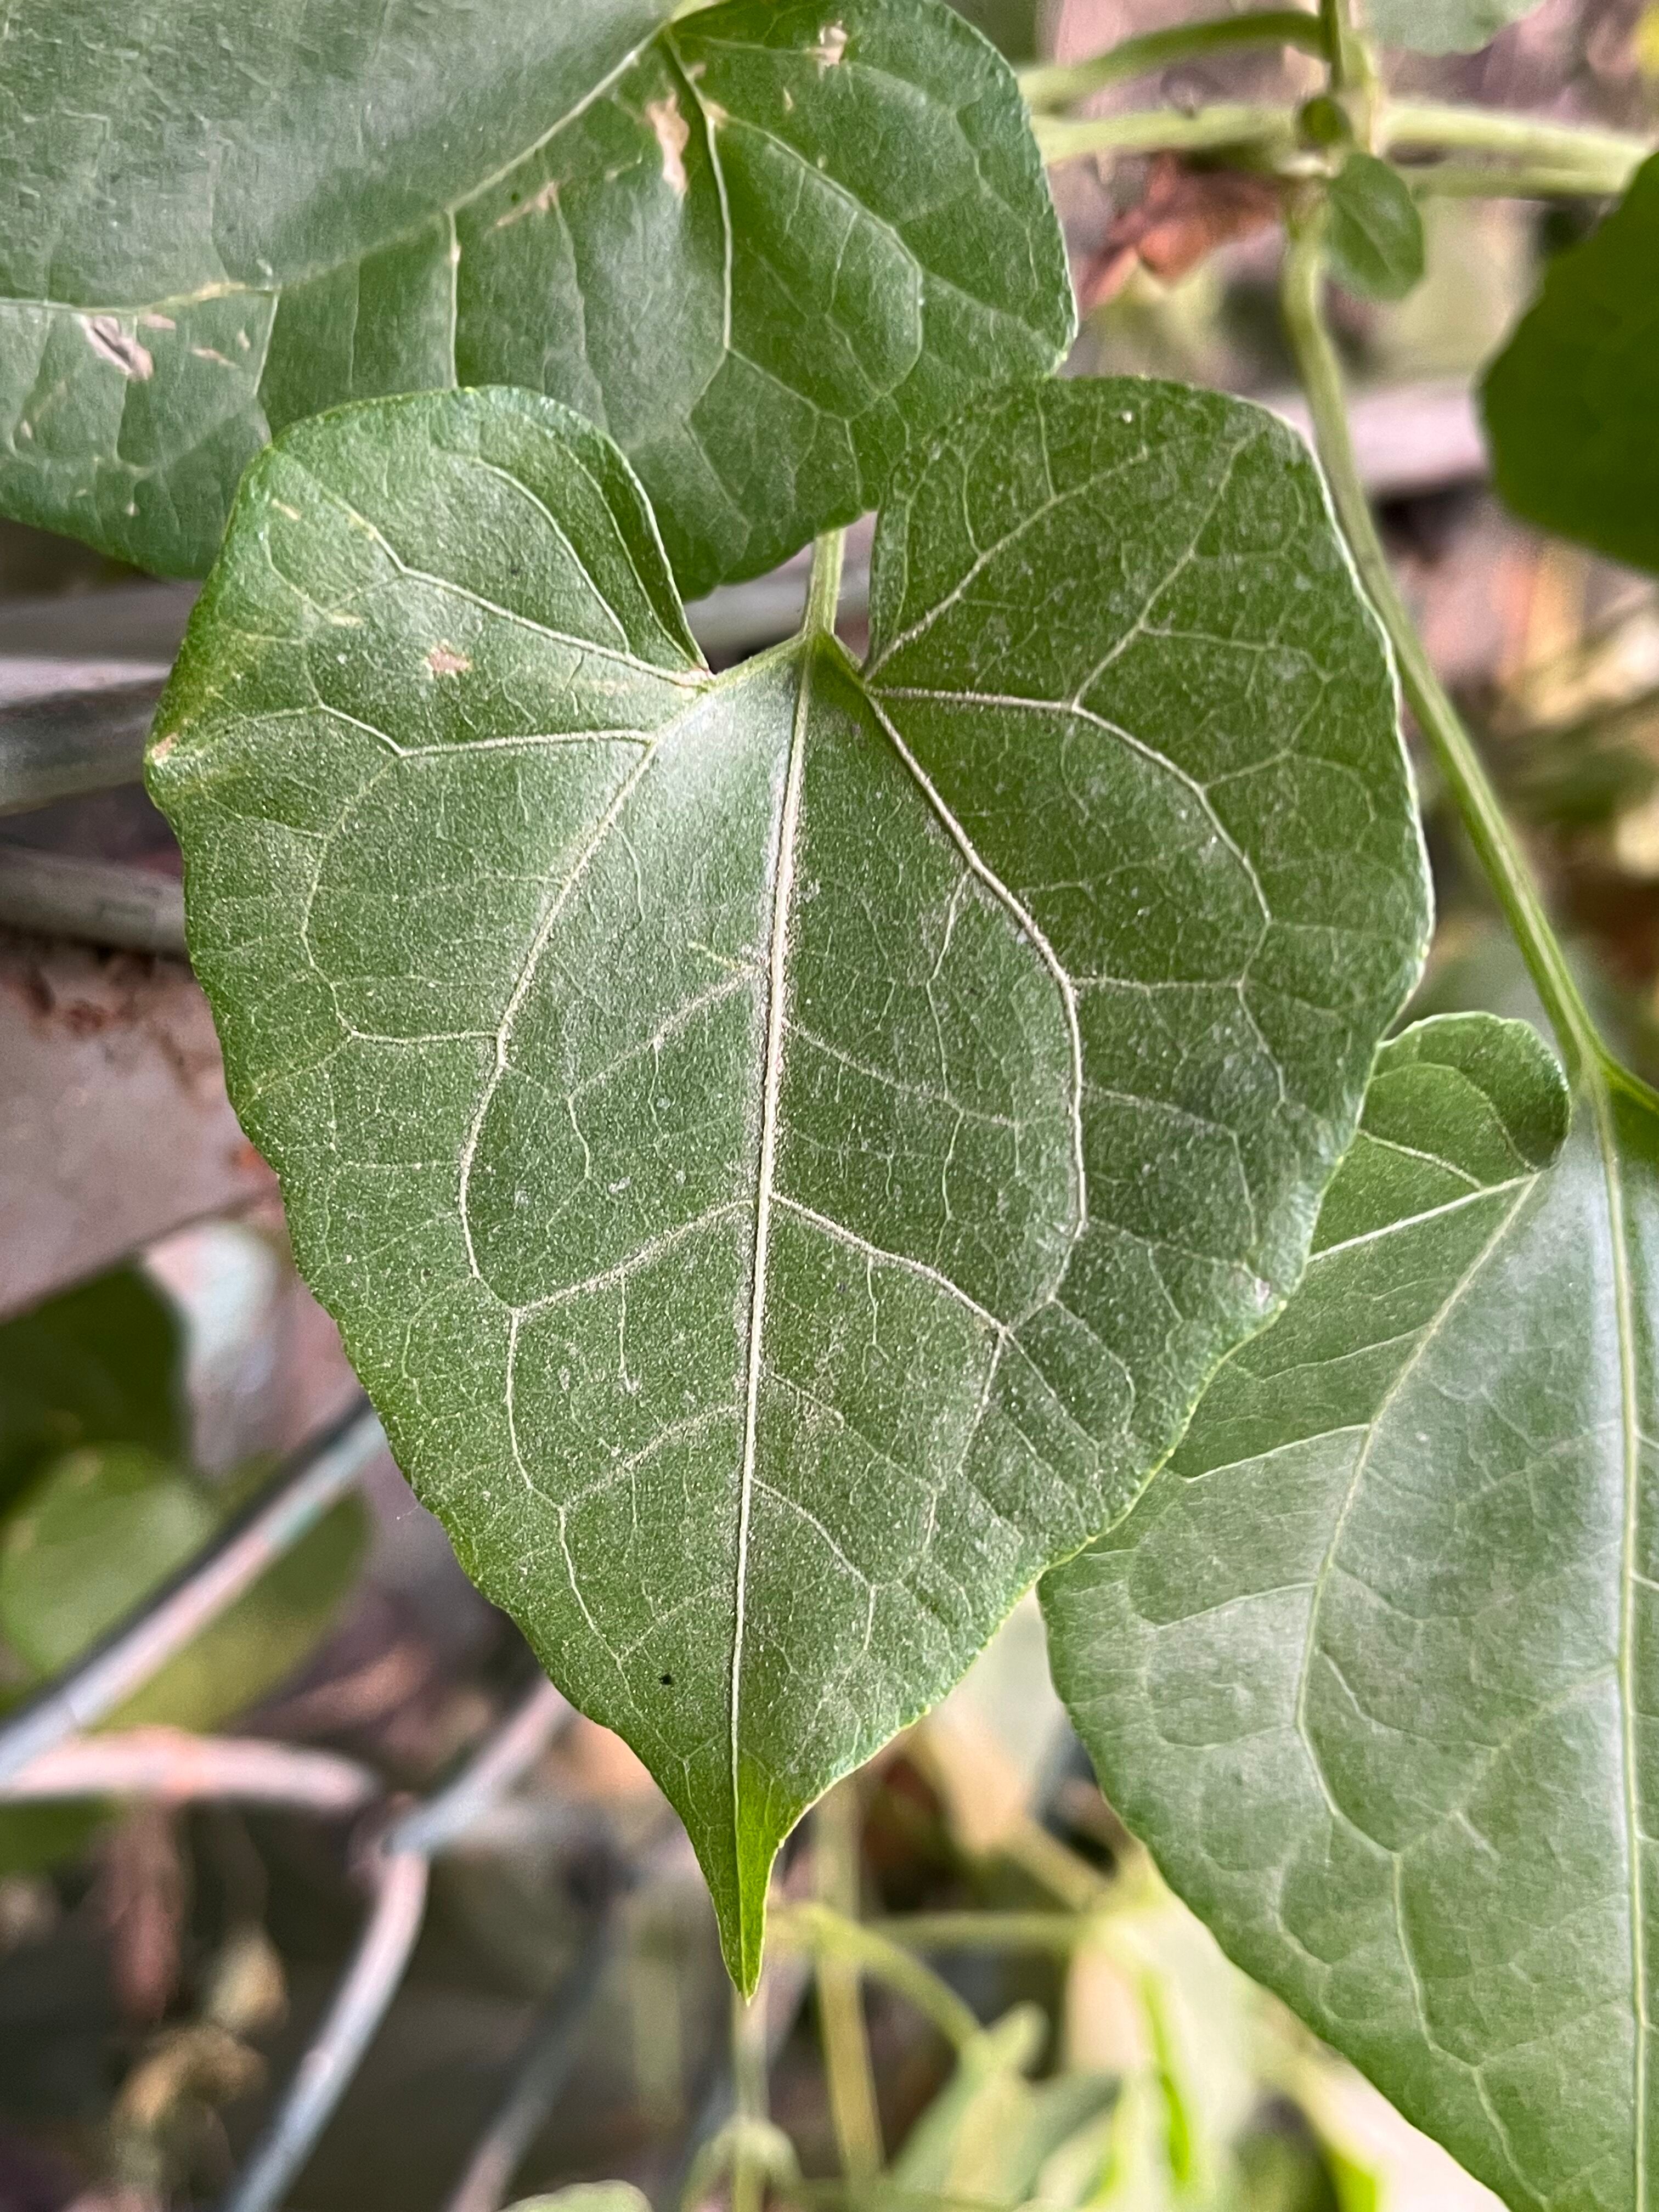
Plant species: mikania-micrantha